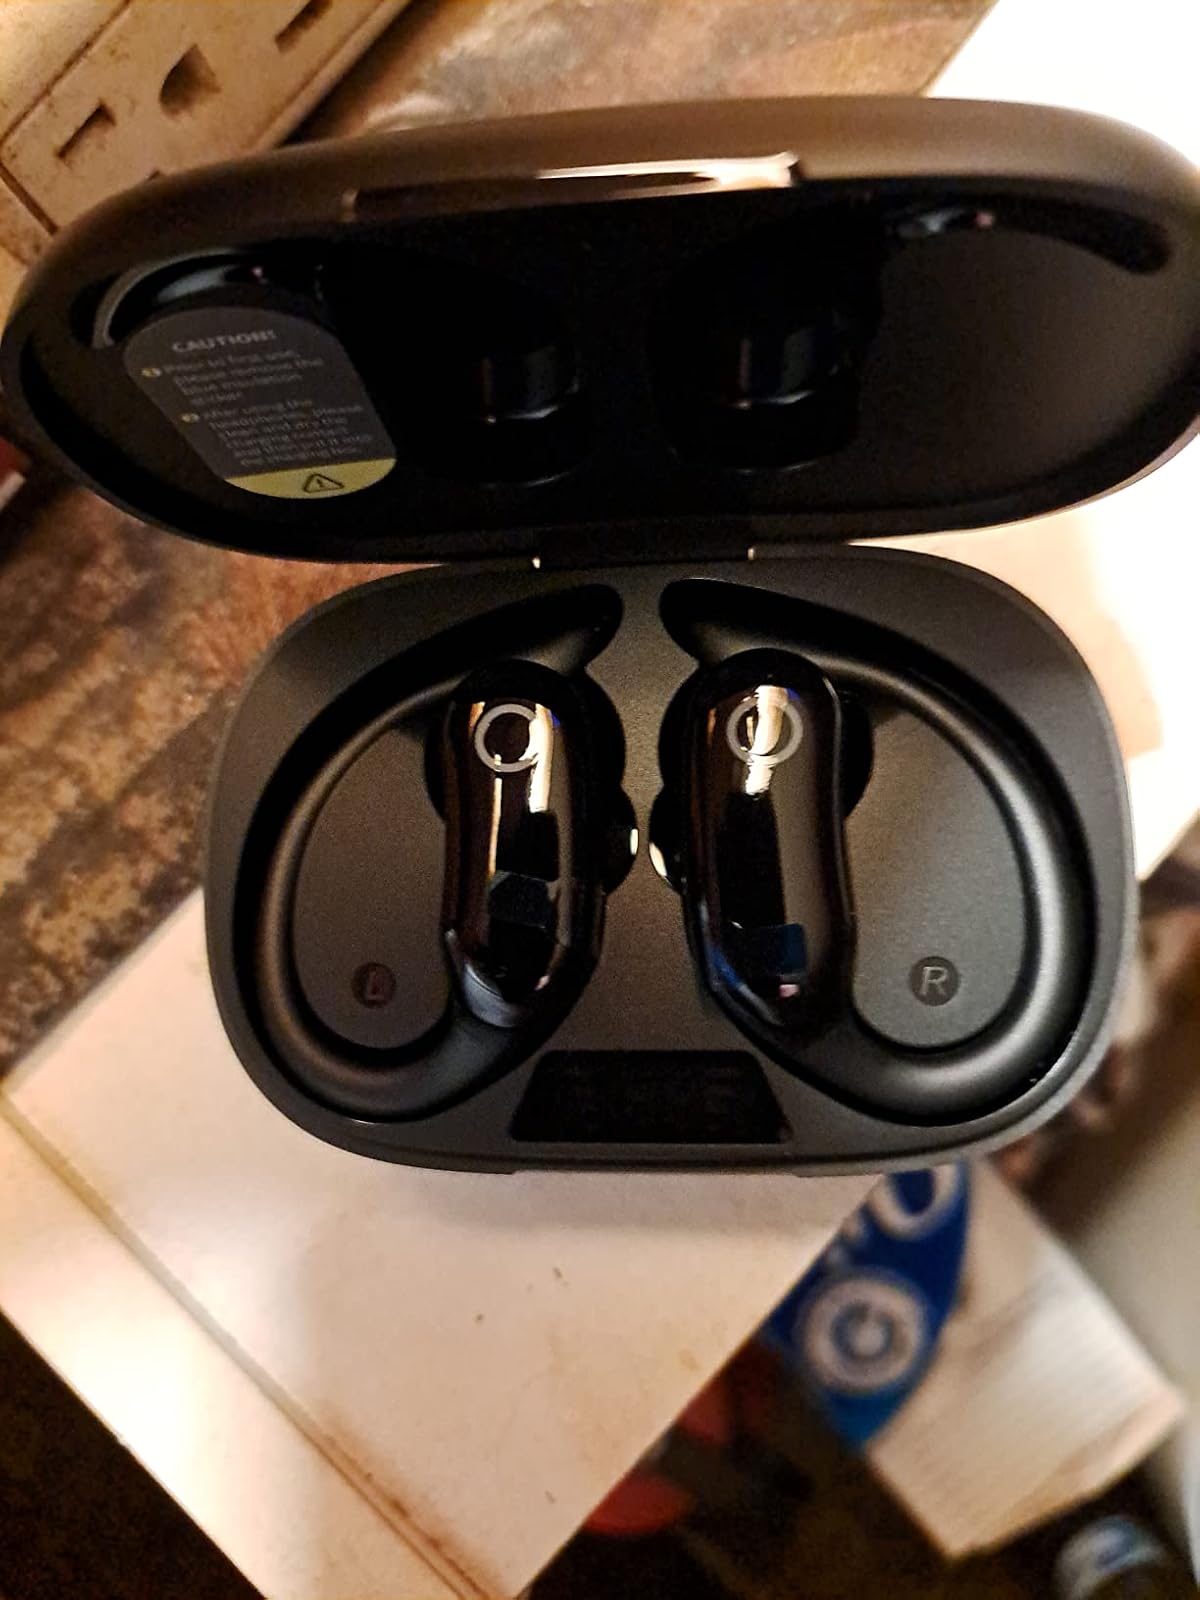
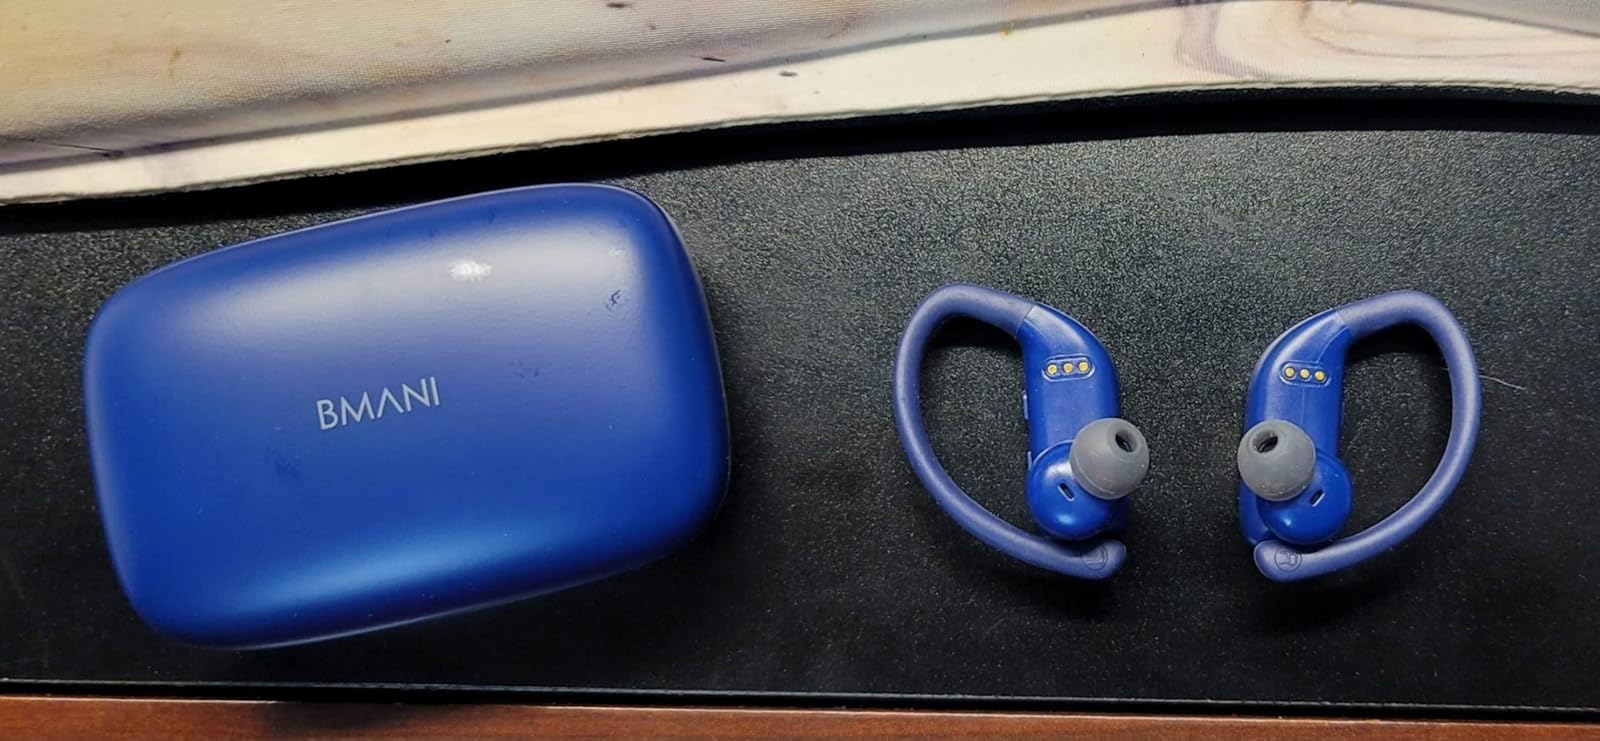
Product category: earbuds
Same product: no